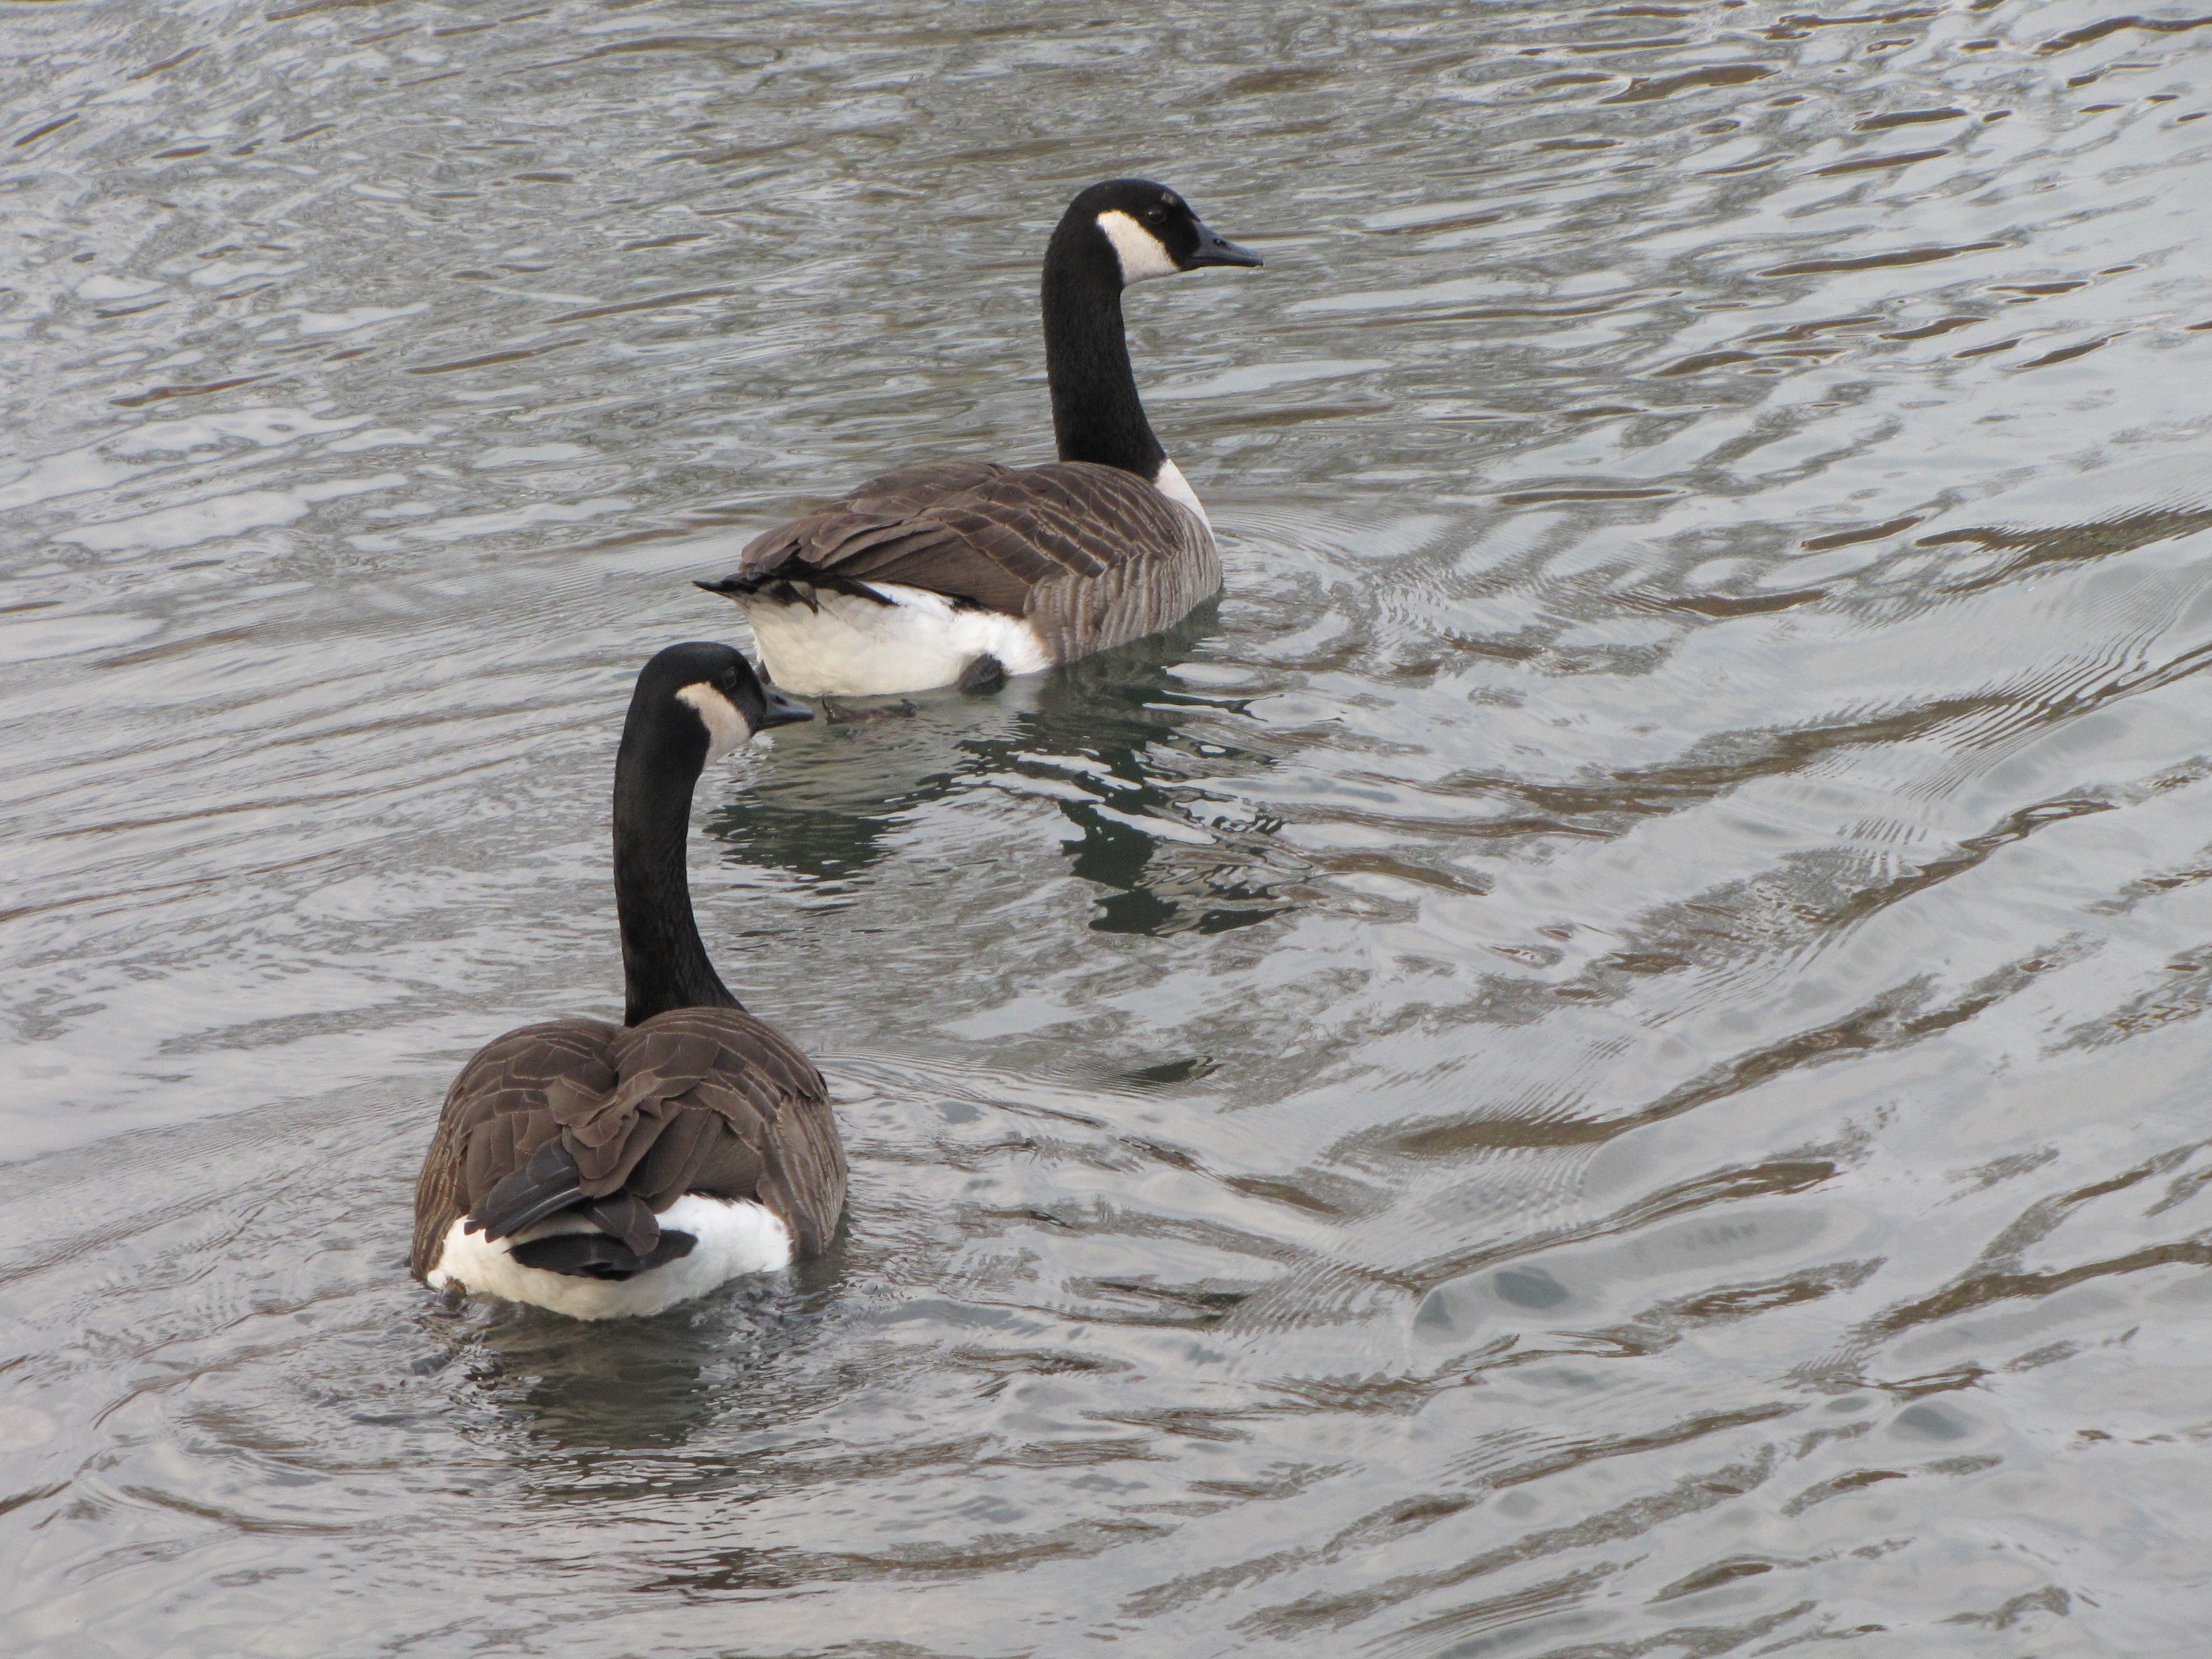
water, bird, wing, wildlife, beak, fauna, duck, goose, vertebrate, waterfowl, water bird, mallard, canard, ducks geese and swans, seaduck